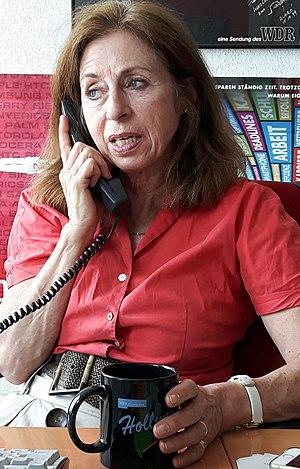
Sabine Rollberg est professeur de cinéma artistique et de télévision à l'Académie artistique des médias de Cologne, ainsi qu'une ancienne collaboratrice d'Arte et directrice de la rédaction de l'équipe de rédaction d'Arte à la WDR. Elle a développé et supervisé une grande variété de programmes télévisés et est devenue internationalement reconnue comme éditrice de film dans le domaine du film documentaire. En 2014, l'Université de Fribourg-en-Brisgau l'a nommée lauréate du prix Grimme au conseil consultatif de l'université et au Collège universitaire de Fribourg.